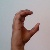
The image shows a hand gesture representing the letter 'C' in Indian Sign Language.